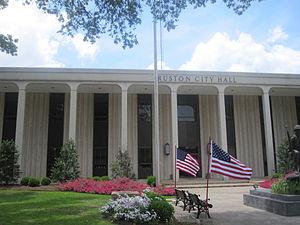
Ruston est une ville de l'État de Louisiane et le siège de la paroisse de Lincoln, aux États-Unis. Sa population était de 20 546 habitants en 2000 et de 21 859 habitants en 2010, soit une croissance de 6,4 % en l'espace de 10 ans. Elle abrite l'Université de Louisiana Tech.